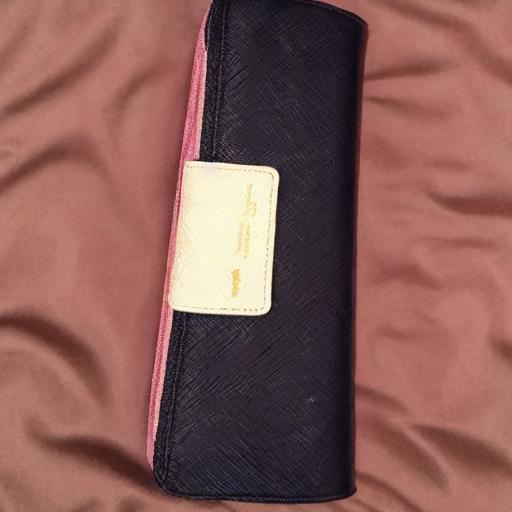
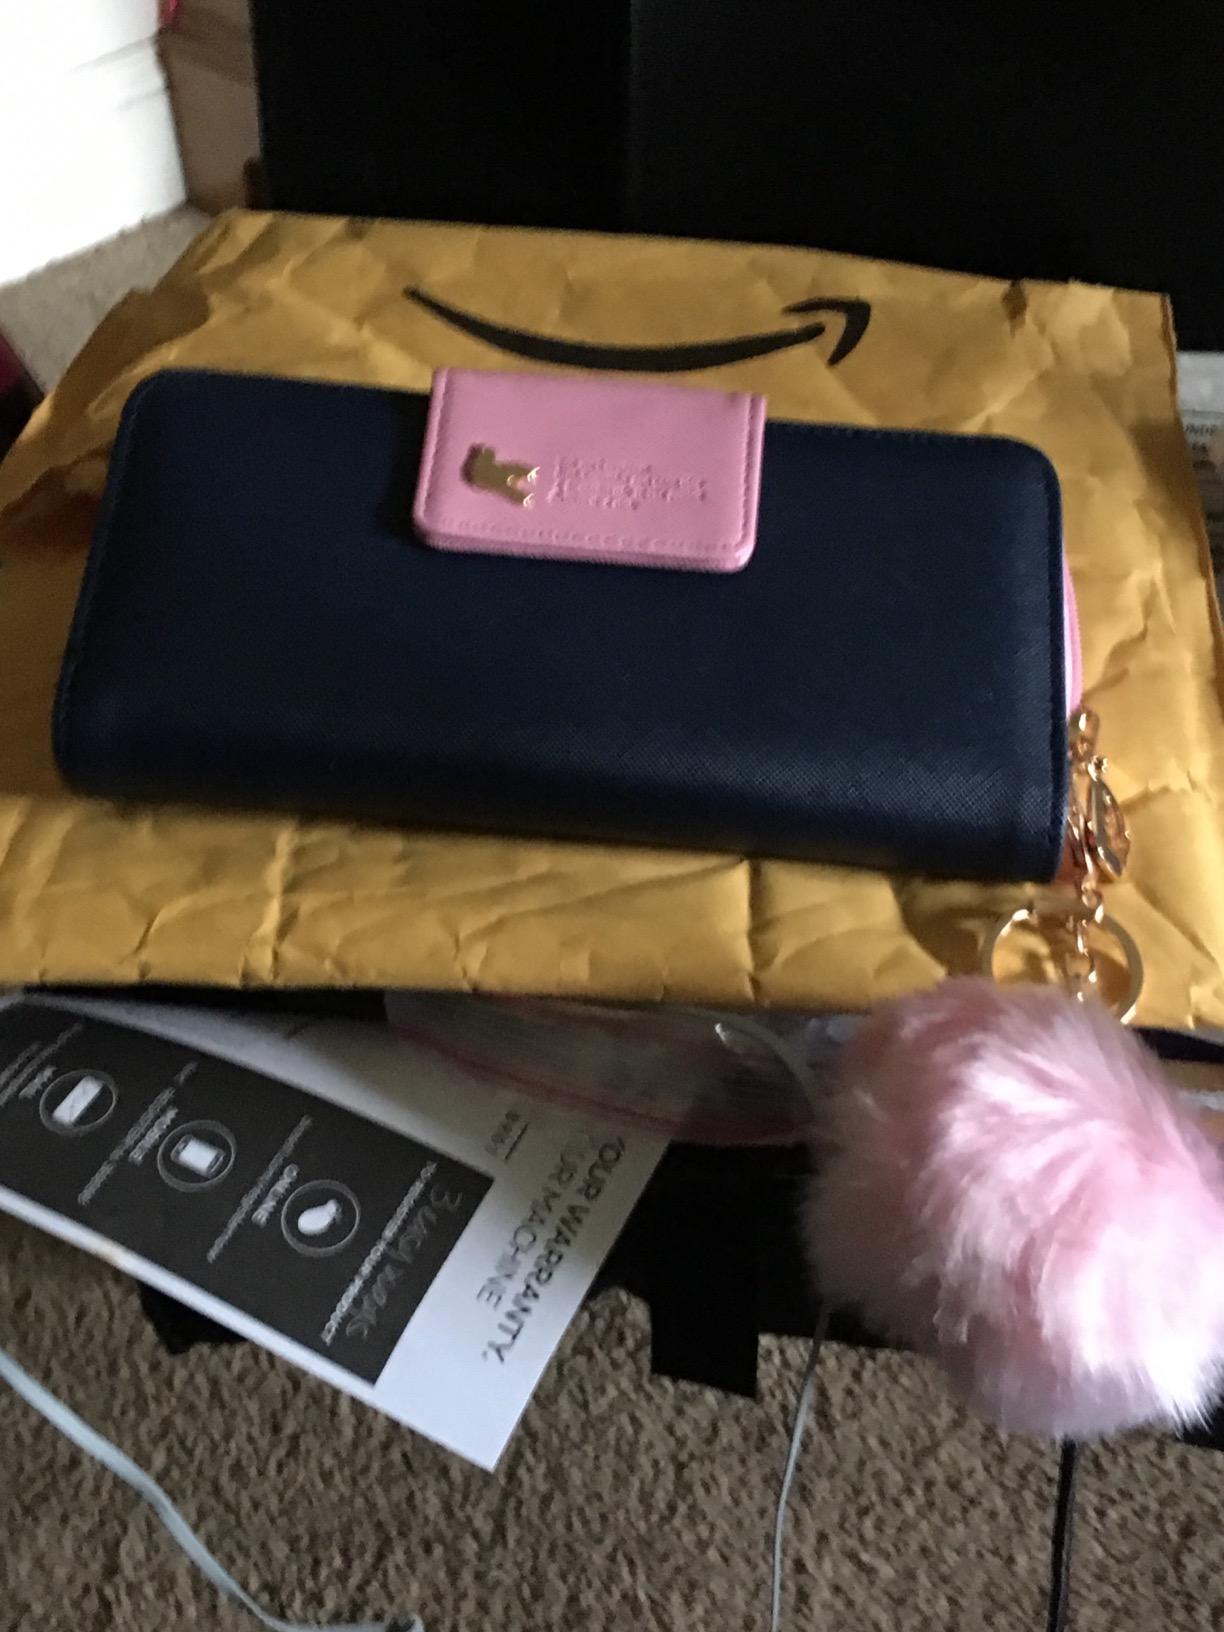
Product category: accessories_handbag
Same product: no